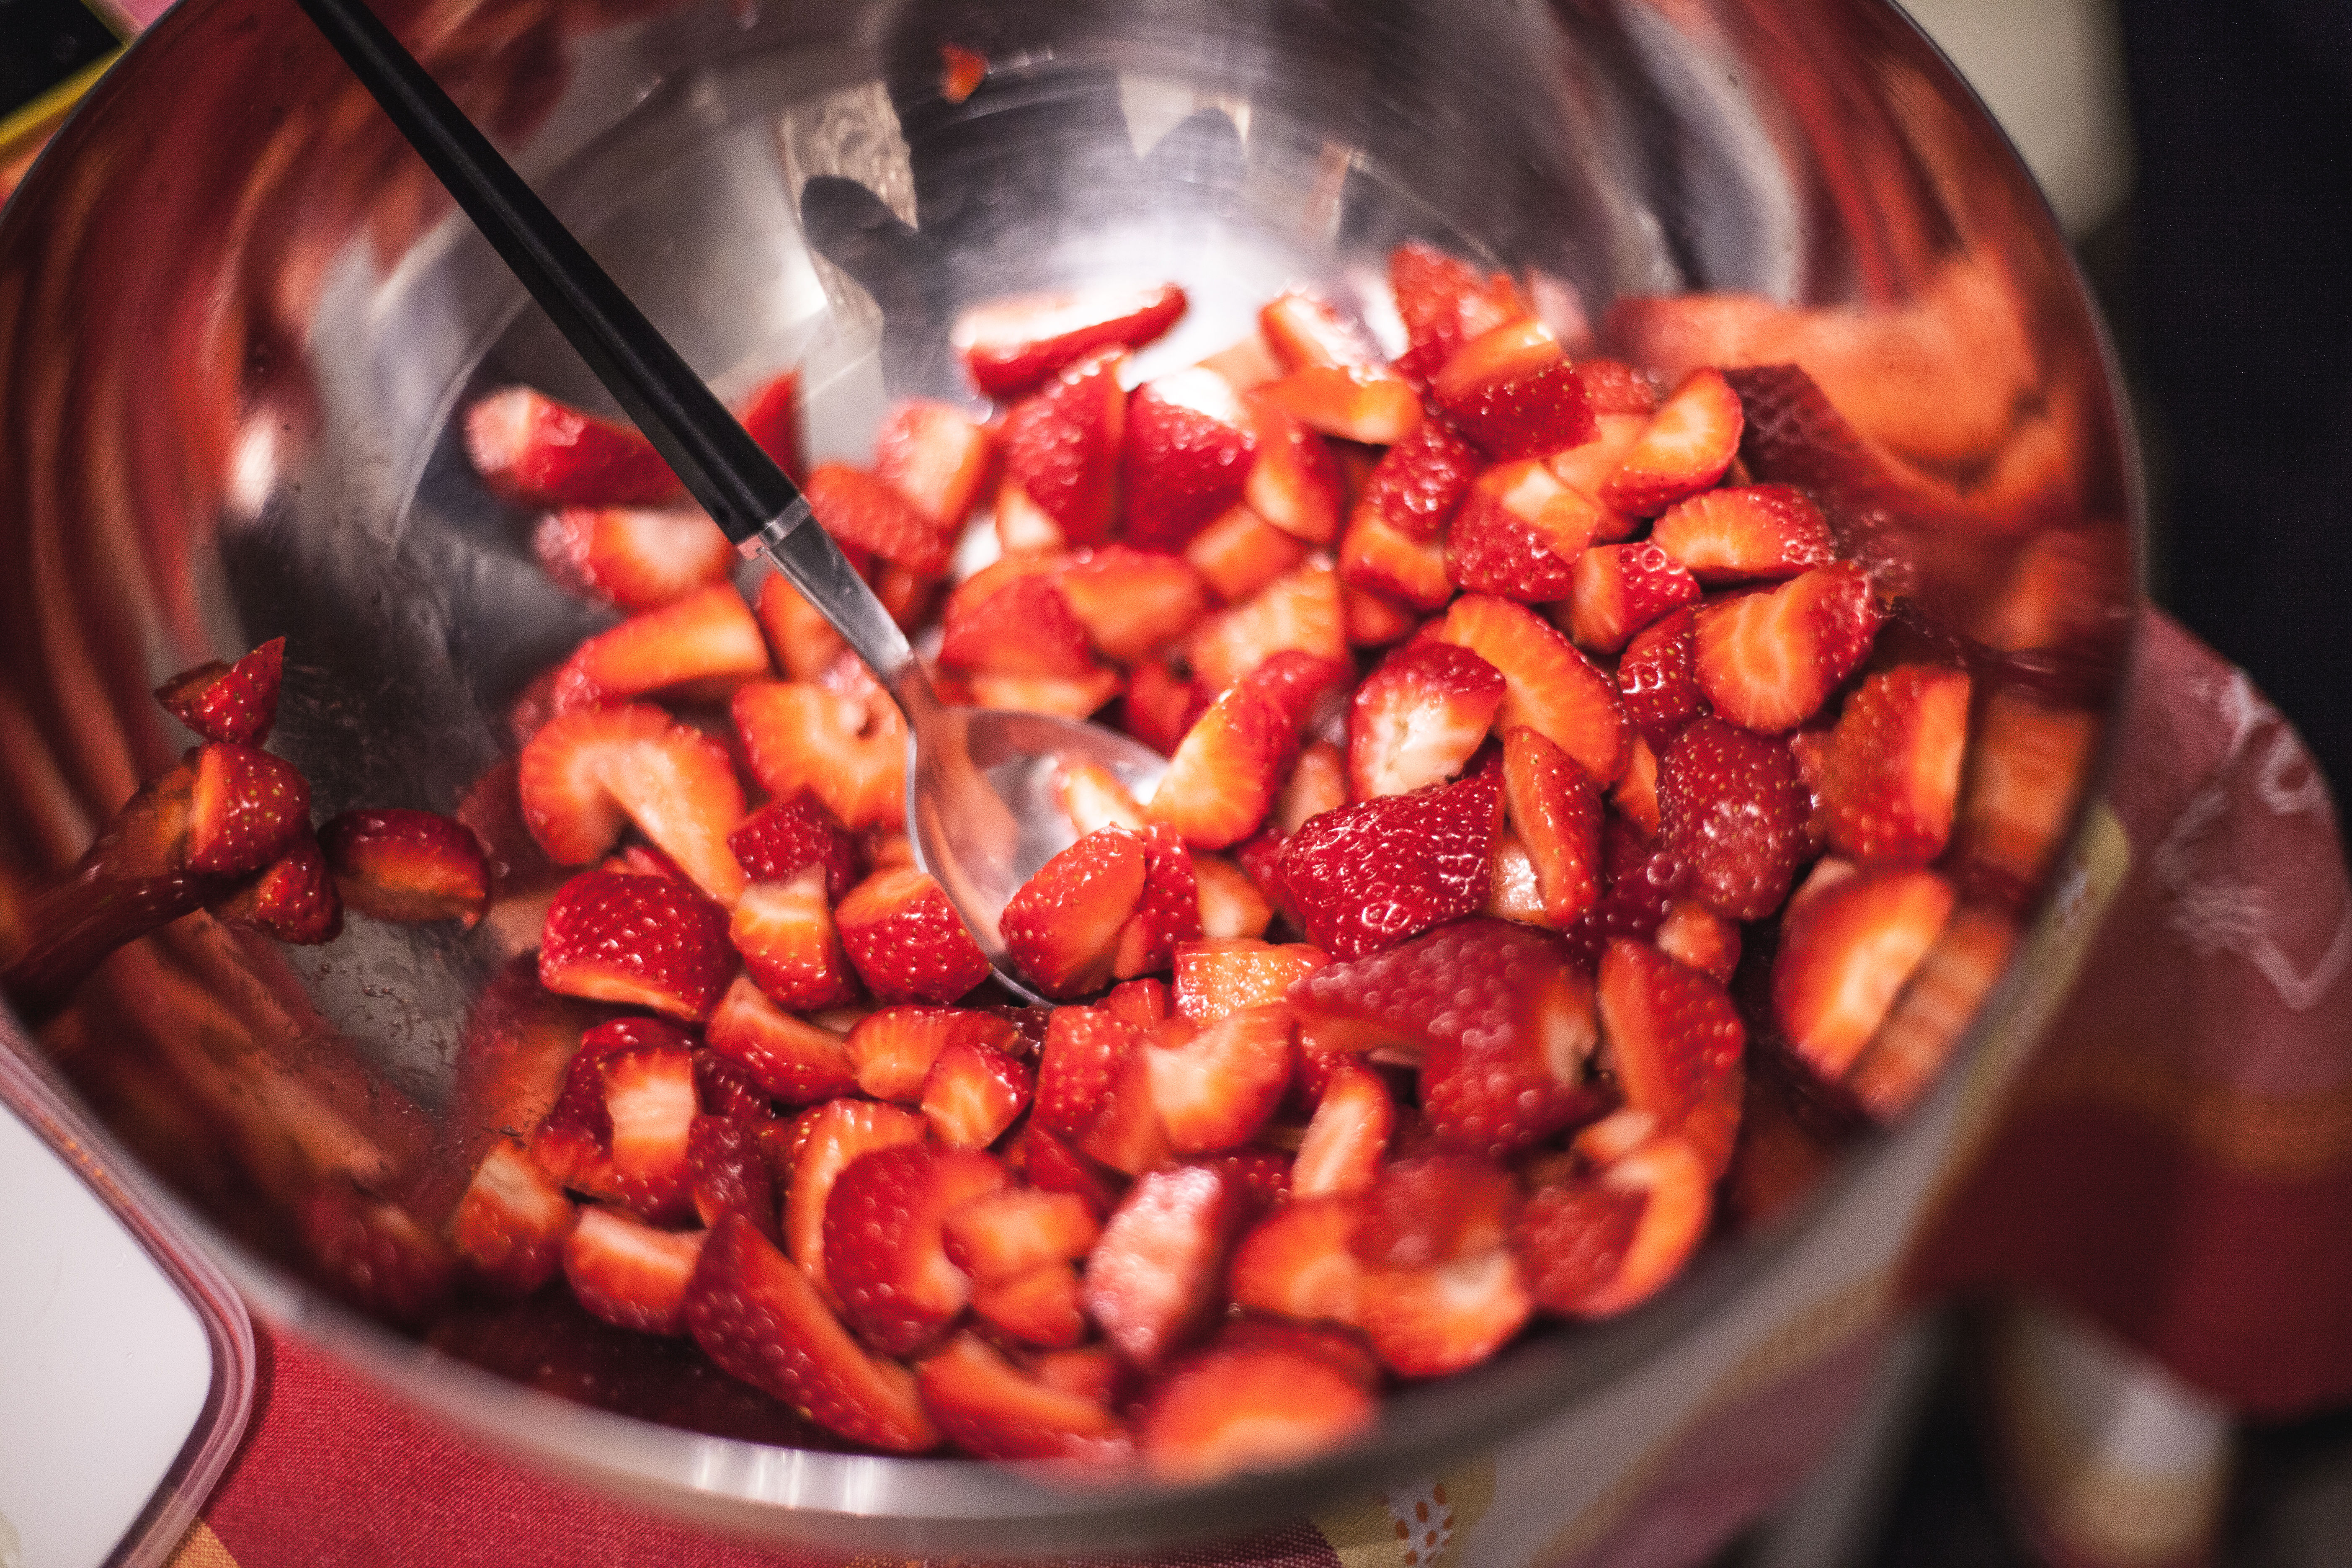
plant, fruit, sweet, dish, meal, food, cooking, produce, vegetable, kitchen, healthy, preparation, strawberry, fruits, strawberries, preparing, flowering plant